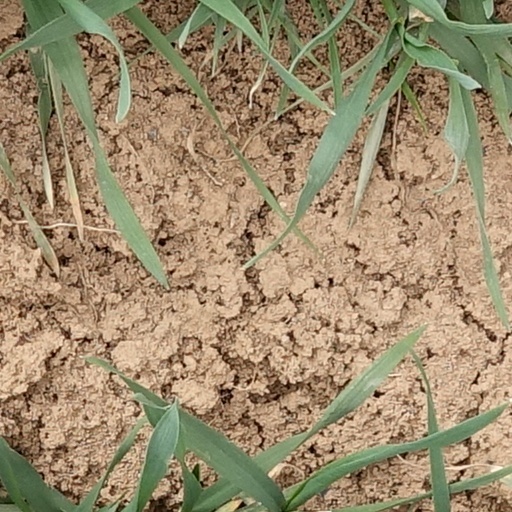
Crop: wheat